Yellow-faced flameback

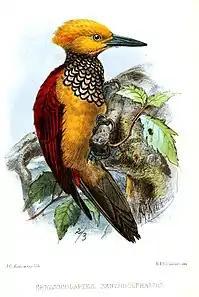
An illustration by Joseph Smit of a female Yellow-faced Flameback

IUCN has assessed this bird as endangered with the population being estimated at 250 to 999 mature individuals. This species' main threat is habitat loss.